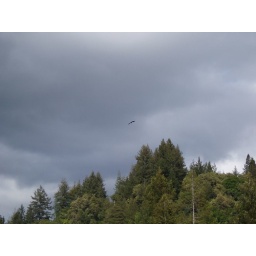
This winged creature cirles the field where Tobi in the tall grass walks in the previous picture.